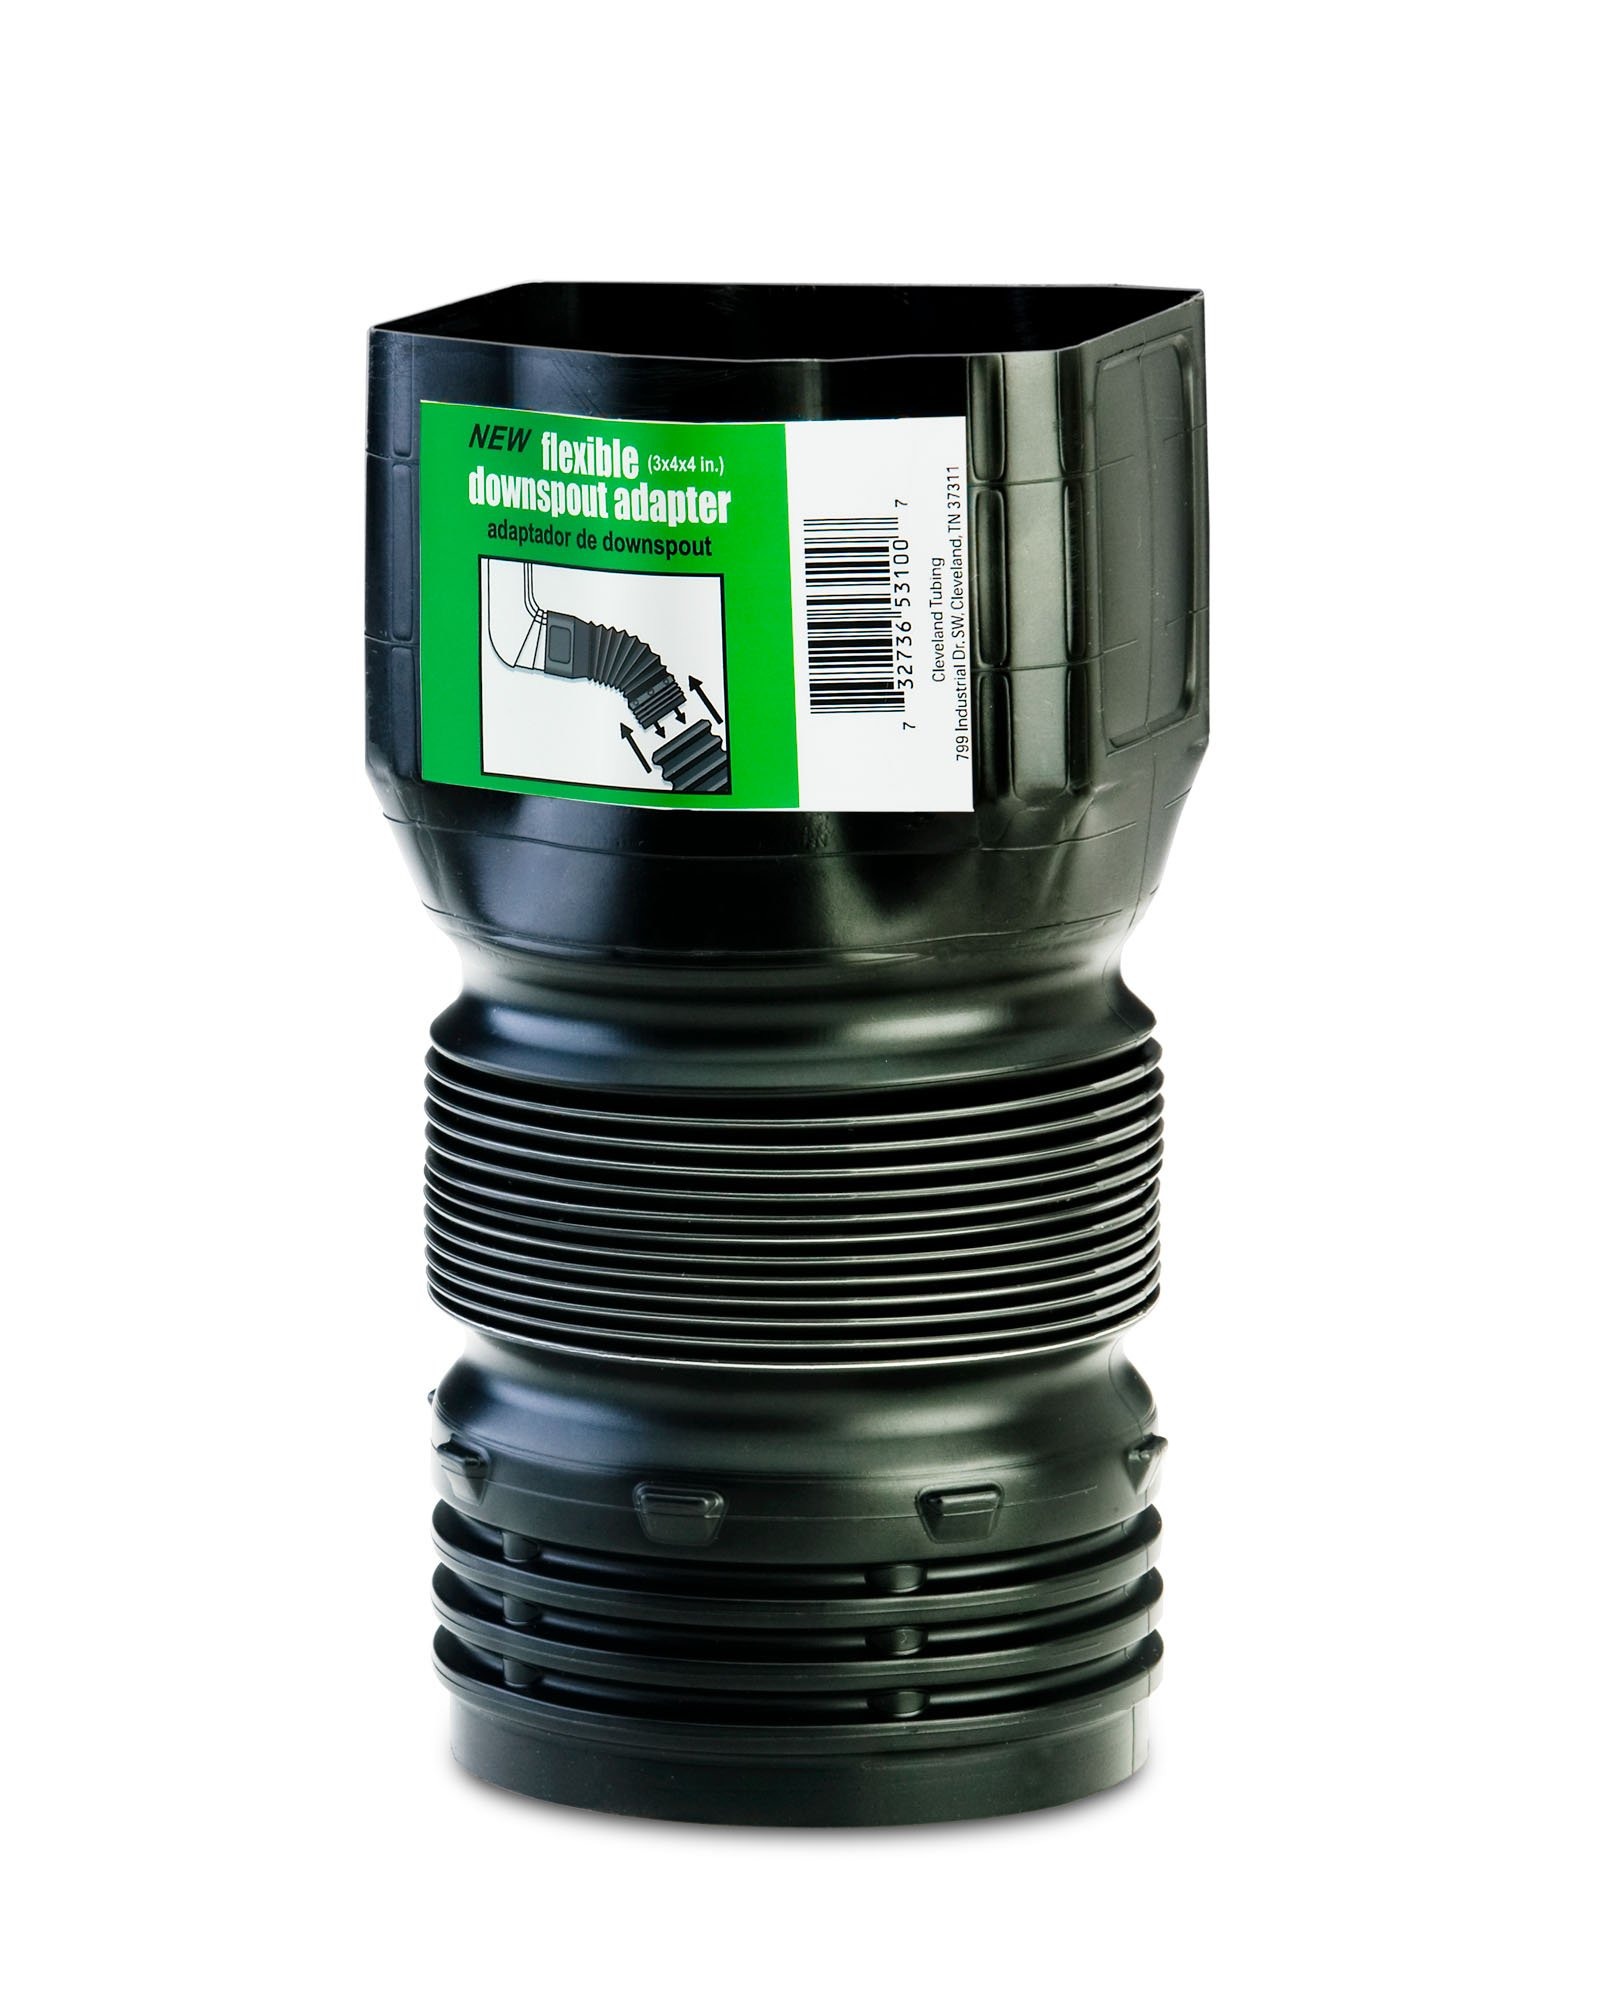
Item Name: Flex Drain Downspout Adapter, 3 x 4 x 4-In.
Bullet Point 1: This unit is 3 by 4 by 4-inch but its also available in 2 by 3 by 4-inch sizes
Bullet Point 2: Exceeds all applicable ASTM standards
Bullet Point 3: Compatible with most traditional 3-inch and 4-inch corrugated pipe and 4-inch pvc
Bullet Point 4: 30-Percent higher load-bearing rating than standard corrugated pipe
Bullet Point 5: Connect your downspout to flex-drain
Value: 1.0
Unit: Count

Price: 10.12